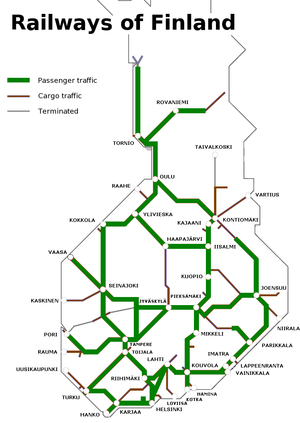
Les moyens de transport en Finlande sont très développés. Parmi les facteurs qui influent sur la circulation, mentionnons la faible densité de population et les longues distances entre les villes, le climat froid, le gel des cours d'eau et les terres enneigées en hiver.